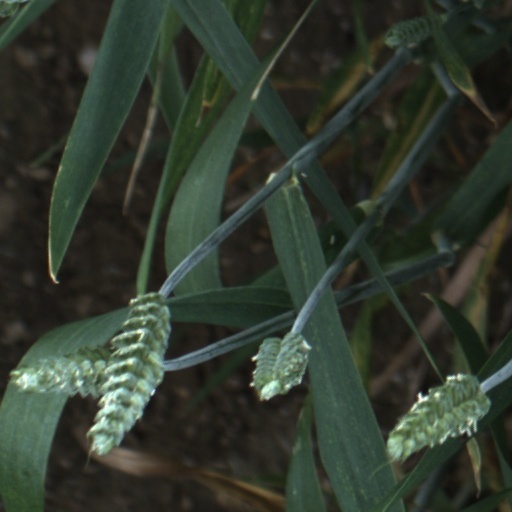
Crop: wheat